Marcell Ranger Station

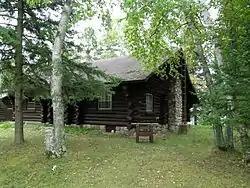
Rustic-style log building surrounded by trees at Marcell Ranger Station

The Marcell Ranger Station is a historic United States Forest Service ranger station in Marcell Township, Minnesota. It was built from 1934 to 1935 to serve as the headquarters for the Marcell District of Chippewa National Forest. It was listed as a historic district on the National Register of Historic Places in 1994 for having state-level significance in the themes of architecture, conservation, and politics/government. It was nominated for its associations with the expansion and development of Chippewa National Forest during the New Deal, for being a well-preserved example of that era's Forest Service administrative facilities, and for its fine National Park Service rustic architecture. Marcell Ranger Station was closed in 2001 and the property was converted into a vacation rental known as Marcell Lodge. A 1963 office adjacent to Minnesota State Highway 38 was turned into the Edge of the Wilderness Discovery Center, a visitor center for the Edge of the Wilderness Scenic Byway.